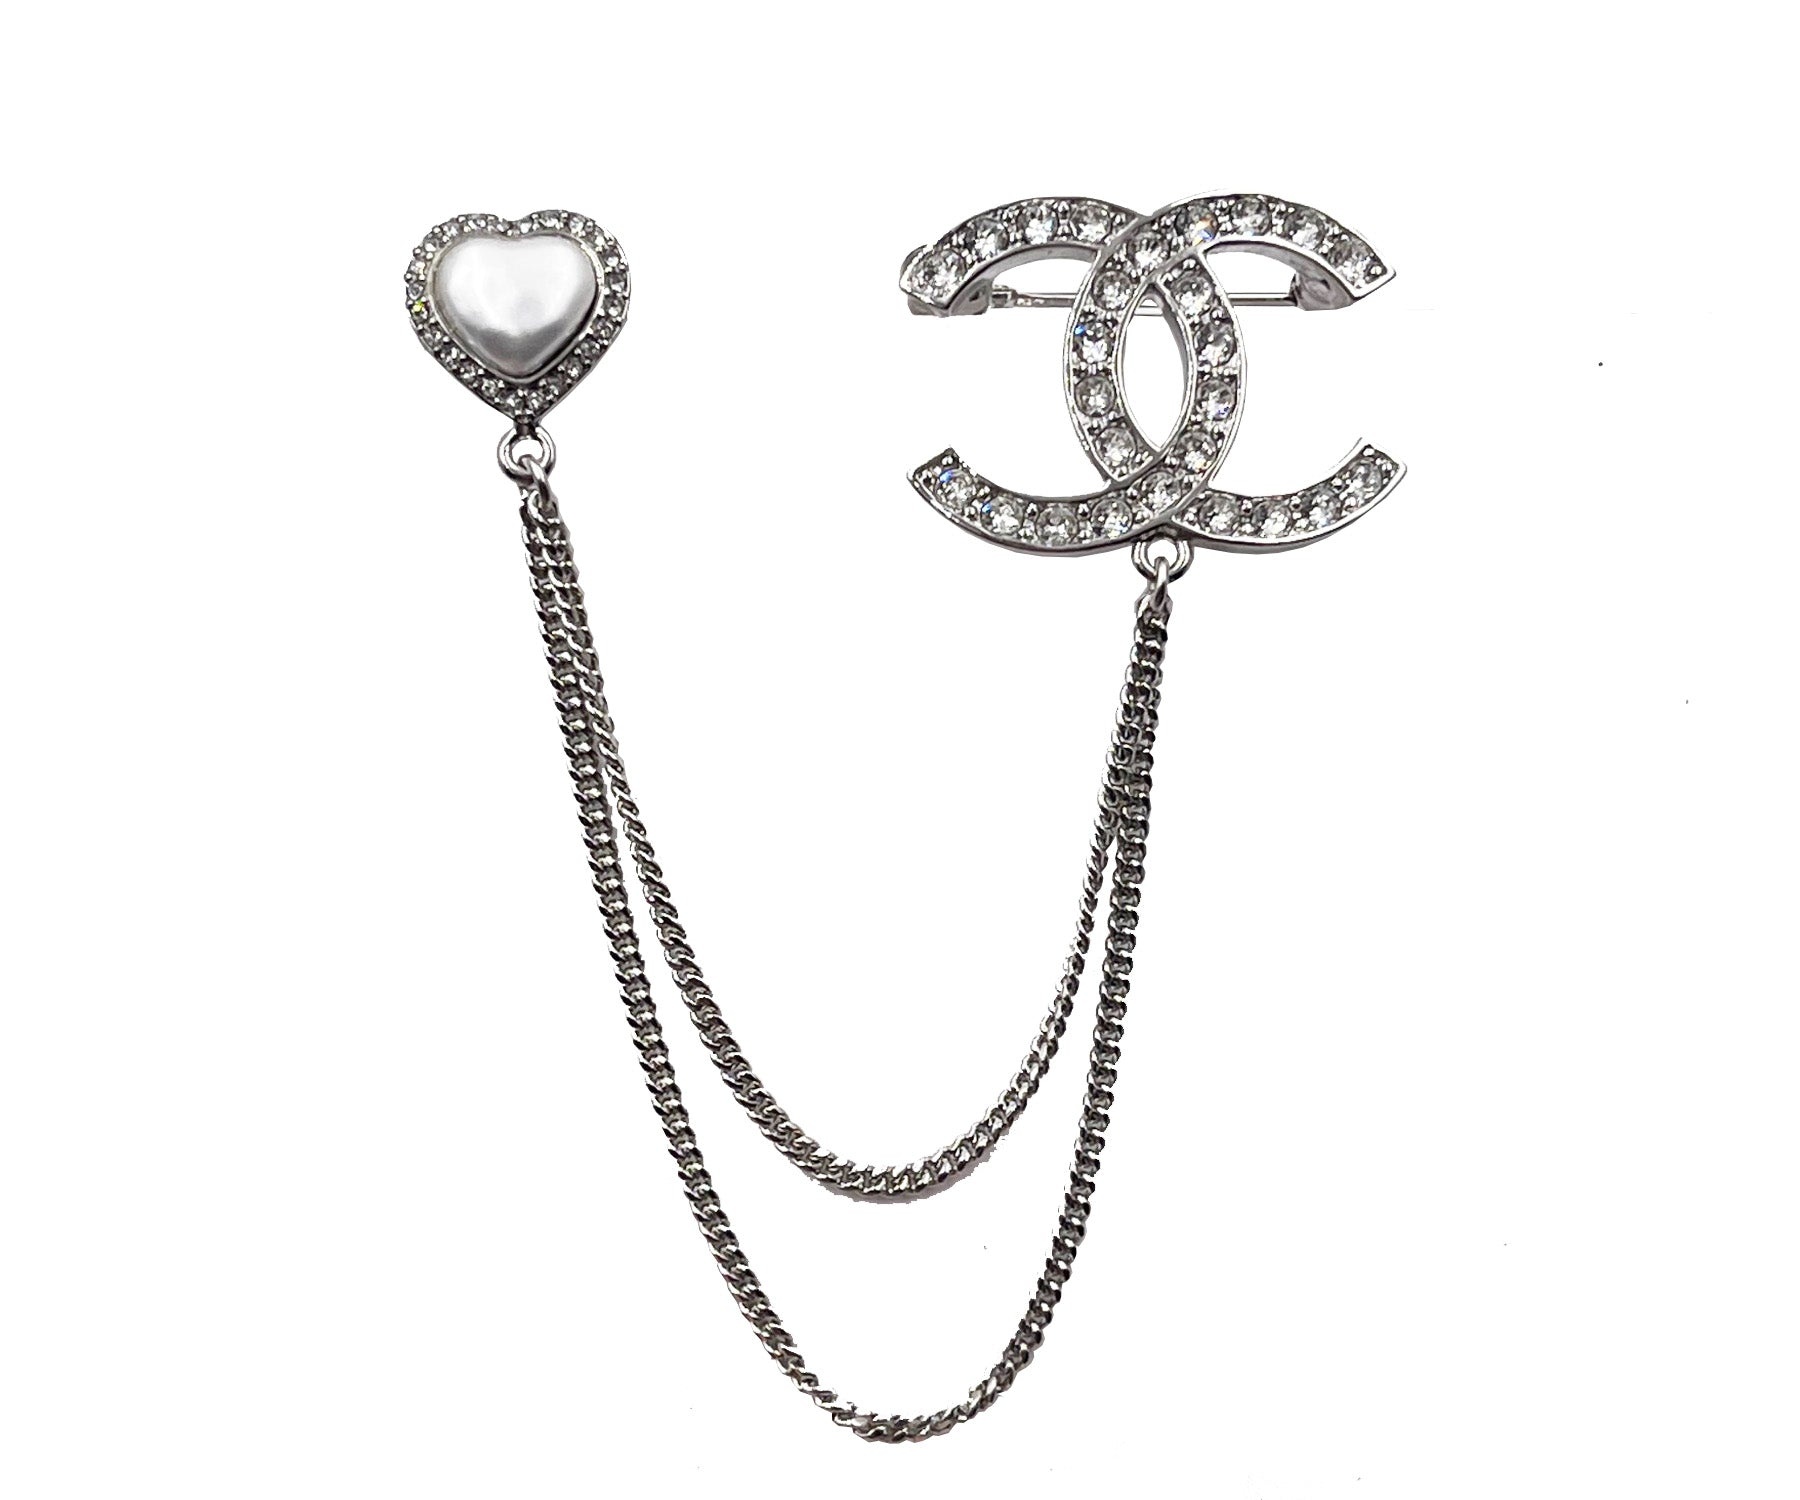
Chanel Brand New Silver CC crystal Heart Pin Link Brooch
Chanel Brand New Silver CC crystal Heart Pin Link Brooch. * Marked 23. * Made in Italy. *Comes with the original box, pouch, tag, booklet, ribbon and camellia. It is approximately 1.25" x 0.9". The heart is approximately 0.5" x 0.5". Very classic and pretty. Brand New. 102978263
Brand: LT chanel
Category: Apparel & Accessories > Jewelry > Brooches & Lapel Pins